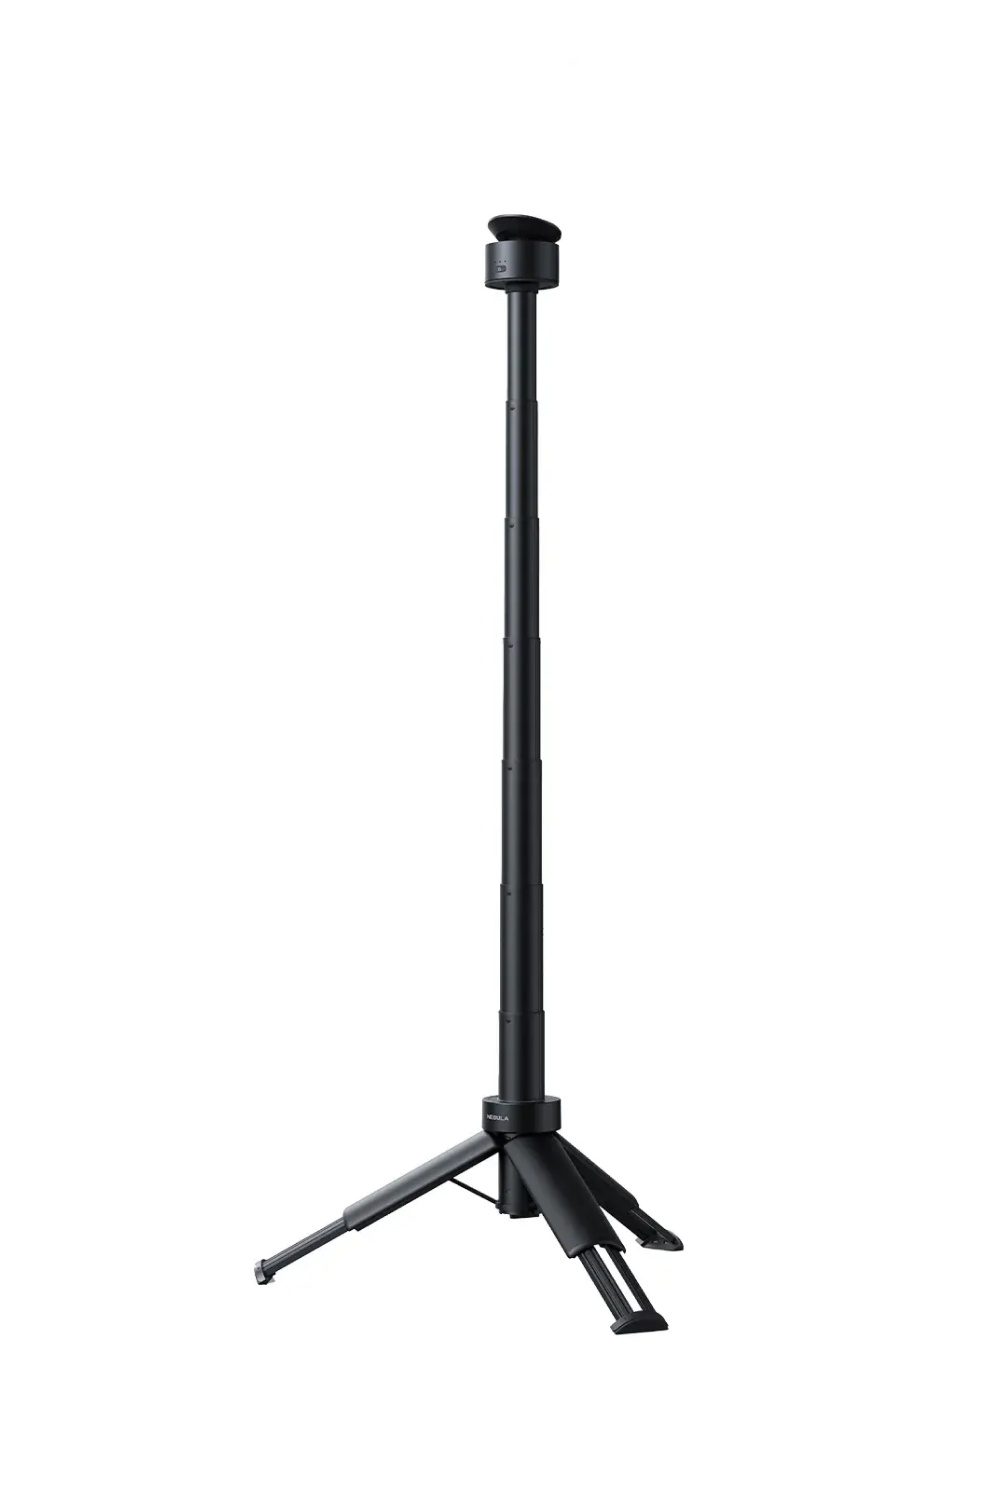
Nebula 公式バッテリー搭載三脚スタンド
■製品特徴 バッテリーと三脚が2-in-1になった便利なスタンド：手軽に高さと角度が調整でき、充電しながら、投影映像を楽しめます。 視聴しながら充電可能：三脚のバッテリーから視聴中にパススルー充電でき、プロジェクターの再生時間を最大1.5時間延長可能です。(バッテリー容量：9600mAh) 高さ / 角度調整が簡単：約22cmから約84cmまでお使いのシーンに合わせて高さの調節が可能です。三脚の上部は、前後に最大90°の角度調節が可能なため、天井投影も簡単です。 パッと開くだけで三脚に変身：４ステップで簡単に展開し、設置可能です。対応機種：Nebula Capsule 3 / Capsule 3 Laser ■製品仕様/技術仕様 サイズ：約6.2×6.2×21.6cm 重さ：約900g ■サポート情報 [お問い合わせ方法] 1・support@anker.comまでメールにてご連絡いただければ、カスタマサポート一同が対応させていただきます。 2・03-4455-7823までお電話でお問い合わせいただけます。
Brand: Anker(アンカー・ジャパン)
Category: Electronics > Video > Video Accessories > Projector Accessories > Projection Screen Stands